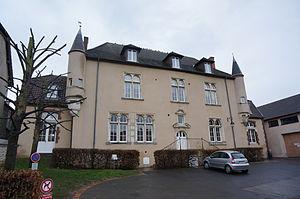
Dans le village Orbais-l'Abbaye .
Orbais-l'Abbaye est une commune française, située dans le département de la Marne en région Grand Est.